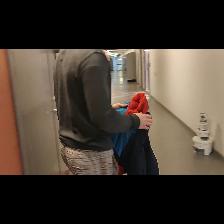
Label: Human